Alec Su

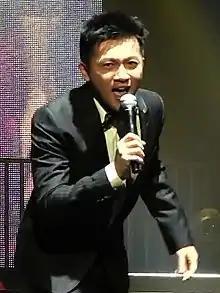
Su performing in Las Vegas, USA, 2012.

In 1995, after the breakup of Little Tigers, Su embarked on an acting career. His role as the Wu Ah Ge, Yongqi in the Chinese TV series blockbuster "My Fair Princess" I and II won him fame as a television actor in 1997. He continued in 2000 with another hit TV series "Romance in the Rain". His later TV series include "Heavenly Sword and Dragon Sabre" (2002), "Magic Touch of Fate" (2004, costarring Taiwanese actress Ruby Lin and Korean singer Kang Ta), and "Mischievous Princess" (2005). He collaborated with Korean actress Chae Rim in two 2003 productions, "Love of the Aegean Sea" and "Warriors of the Yang Clan".